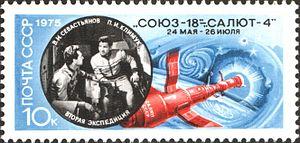
Saliout est une famille de stations spatiales soviétiques. La première station de la série, Saliout 1, est lancée en 1971. Avec une masse de 19 tonnes correspondant à la capacité de lancement de la fusée Proton, la station dispose d'un espace habitable de 100 m³ permettant d'accueillir un équipage permanent de trois cosmonautes. La relève des équipages est effectuée par des vaisseaux Soyouz. Les premiers modèles ne permettent l'accouplement que d'un seul vaisseau. À partir de Saliout 6 un deuxième port d'amarrage permet le ravitaillement par les vaisseaux automatiques Progress et l'accueil d'équipages visiteurs pour de courts séjours. Ces nouvelles capacités permettent aux soviétiques de réaliser des missions de durées de plus en plus longues démontrant les capacités de l'homme à séjourner dans l'espace.
Saliout 4 était une station spatiale Saliout lancée le 26 décembre 1974 sur une orbite d'apogée à 355 km, de périgée de 343 km et une inclinaison orbitale de 51,6°. C'était essentiellement une copie de « Cosmos 557 », et à l'inverse de sa parente mal conçue, elle a été un succès complet. Trois équipages ont tenté de faire des séjours à bord. Le second séjour a duré 63 jours, et une capsule automatique, appelée Soyouz 20, est restée amarrée à la station pendant trois mois, fournissant une durabilité à long terme aux systèmes. Saliout 4 a été désorbitée le 3 février 1977.
Soyouz 18 est un vol du programme spatial de l'Union soviétique lancé le 24 mai 1975.